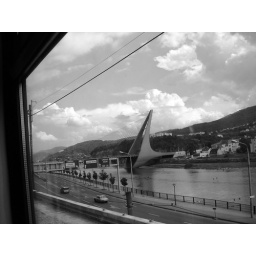
Here's a sweet bridge we went by on the train ride from Prague to Berlin.